Graciano López Jaena

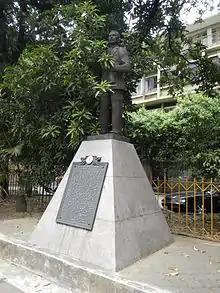
Monument, Intramuros, Manila

Graciano López y Jaena (December 18, 1856 – January 20, 1896), commonly known as Graciano López Jaena, was a Filipino journalist, orator, reformist, and national hero who is well known for his newspaper, "La Solidaridad" (December 13, 1888).